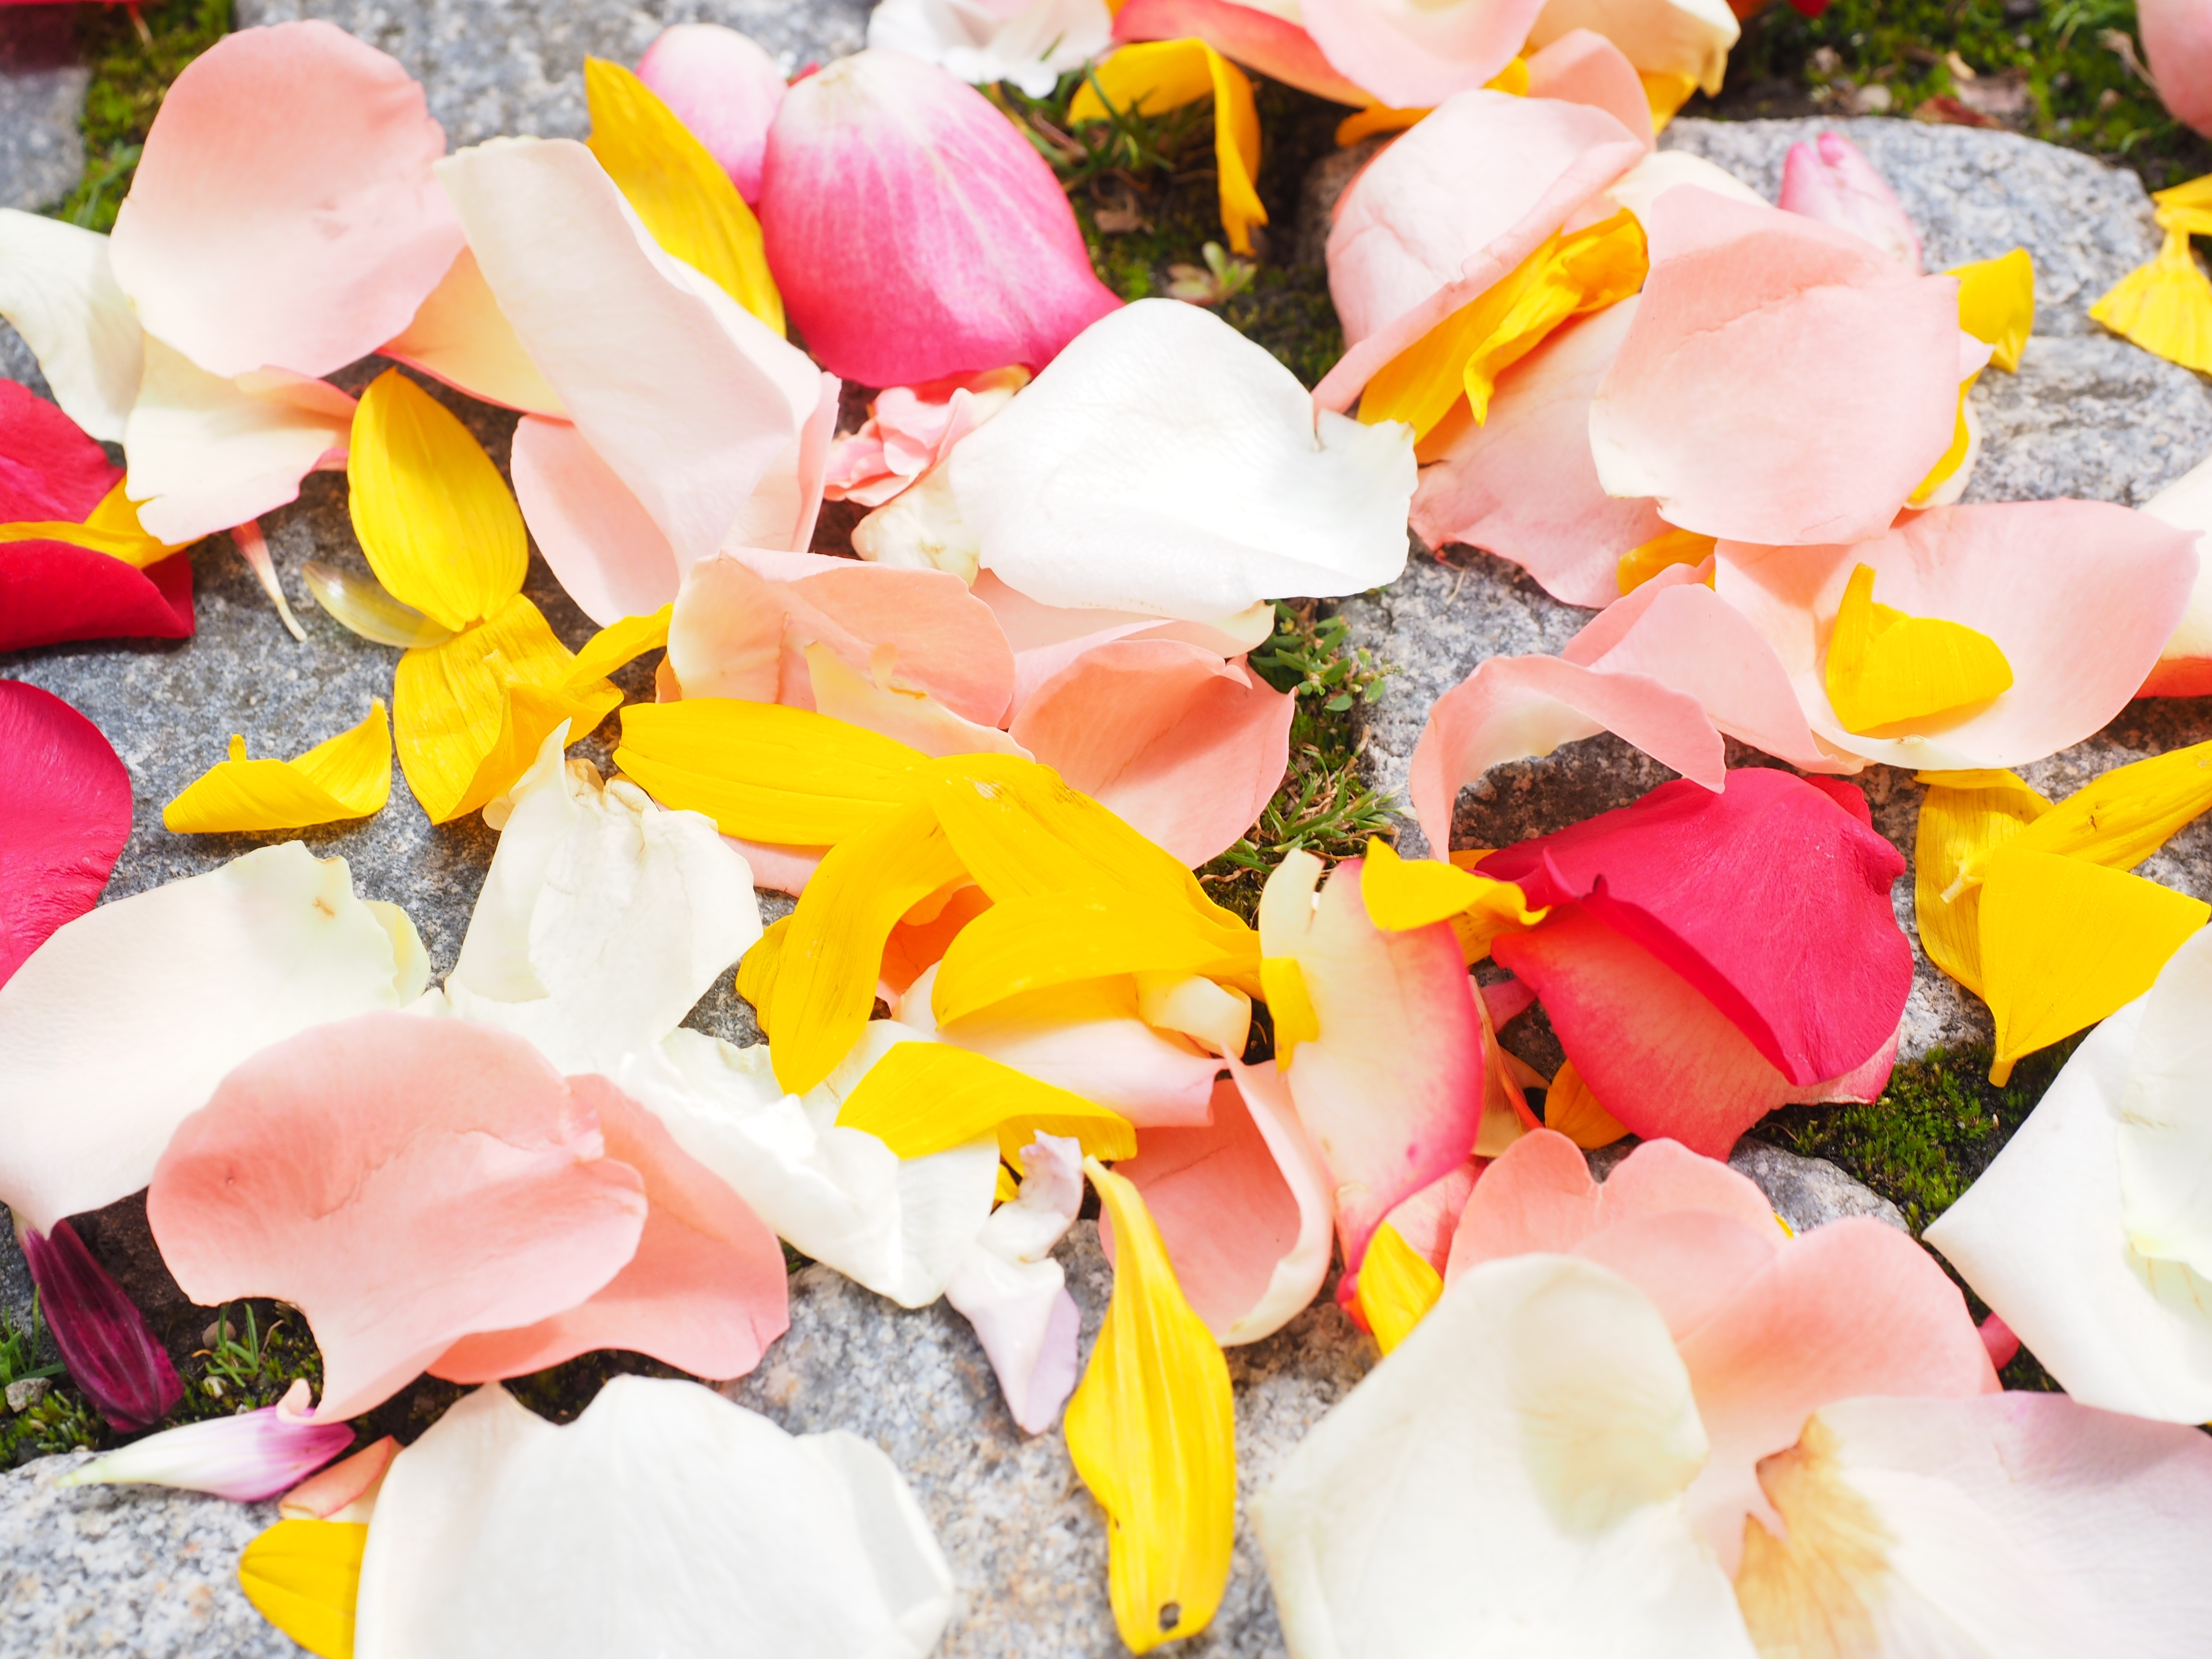
blossom, plant, white, leaf, flower, petal, love, spring, red, color, yellow, pink, wedding, flora, patch, petals, away, magical, rose petals, floristry, scatter, scattered, flowering plant, flower bouquet, floral design, land plant, flower arranging, scatter roses, bl tenweg